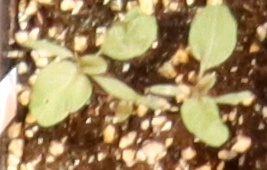
Label: Redroot Pigweed